Cara Butler

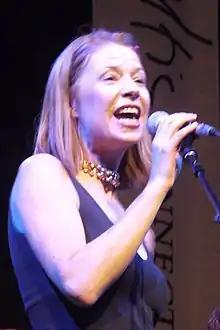
Butler in 2010

Cara Butler is an American stepdancer and choreographer. She is the younger sister of dancer Jean Butler.